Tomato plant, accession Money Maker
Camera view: vertical (180 deg); turntable rotation: 60 degrees
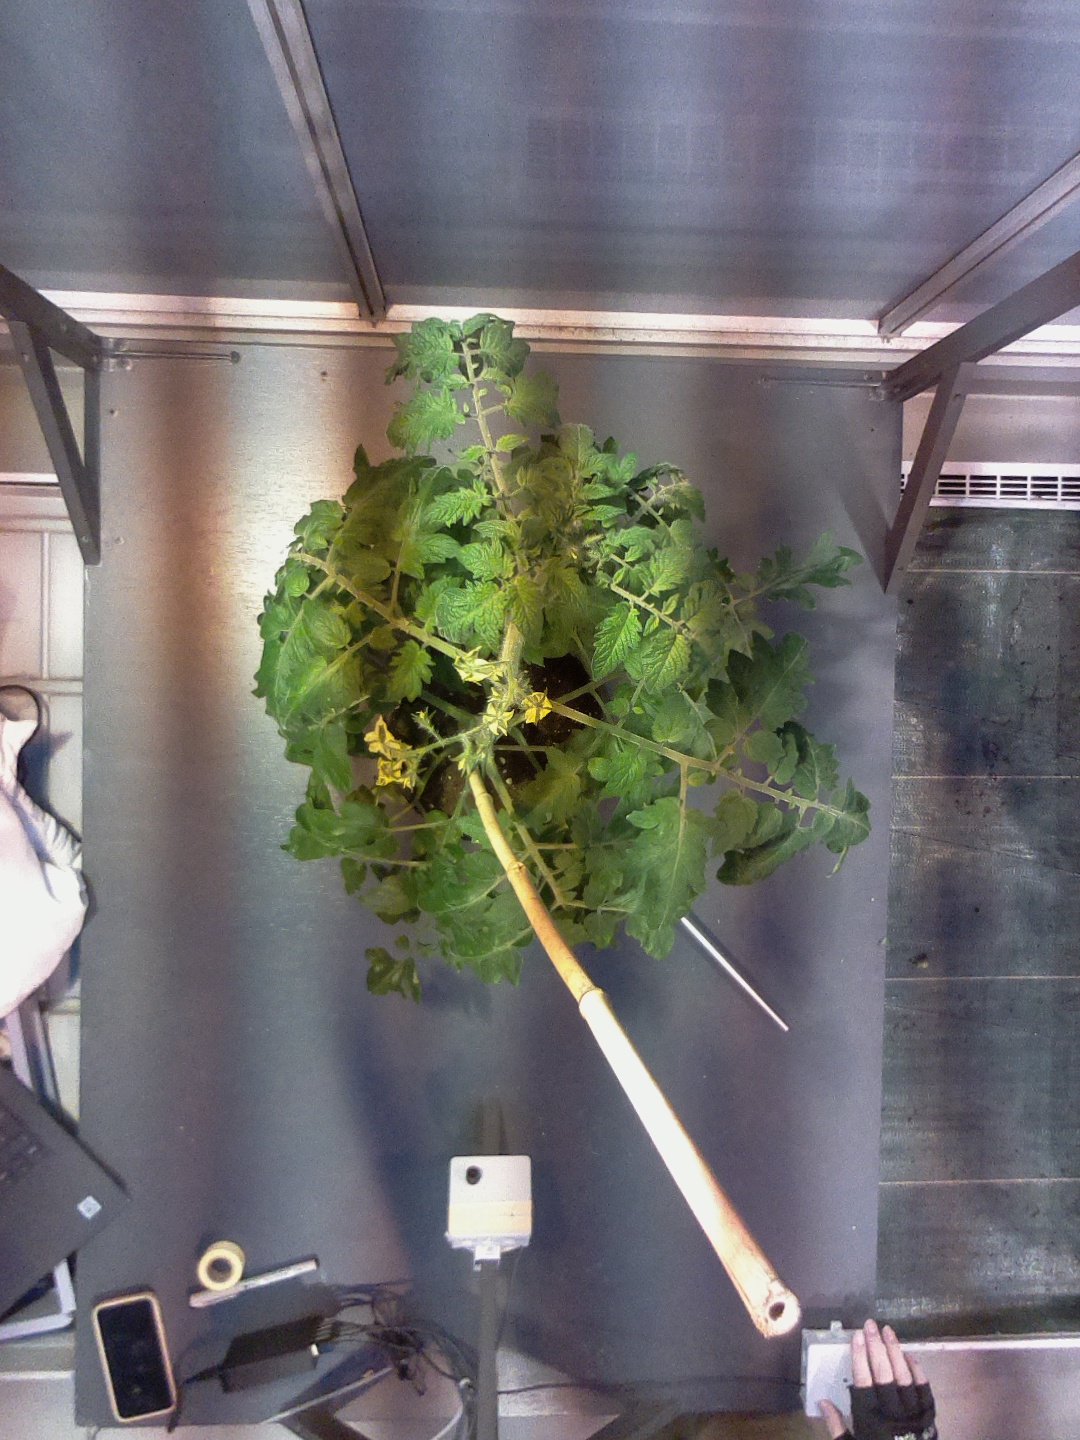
BBCH growth stage 66: Full flowering, 60%-70% of flowers open, more petals falling